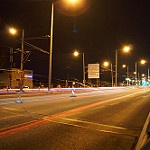
Scene: Outdoor